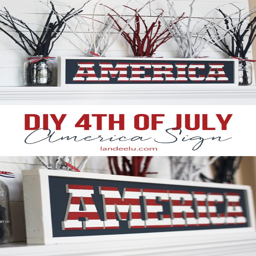
make this fun sign to add into your home !